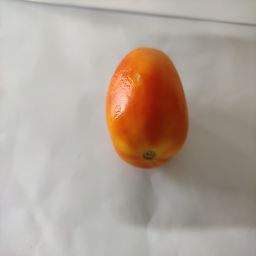
Crop: Tomato
Quality: Ripe